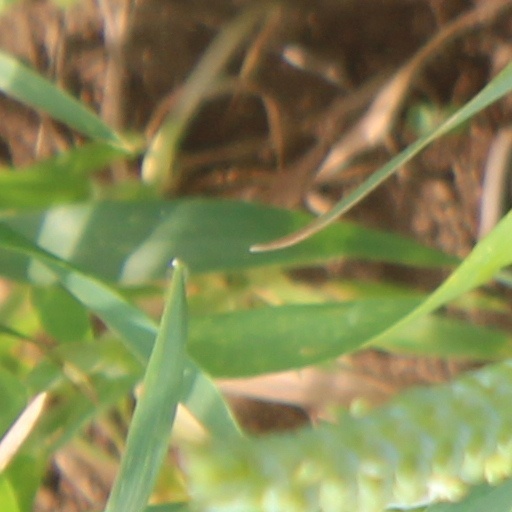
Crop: wheat